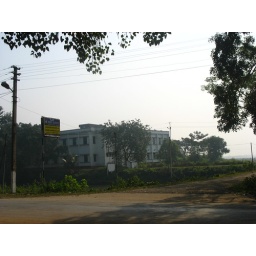
a view from under the tree near the market